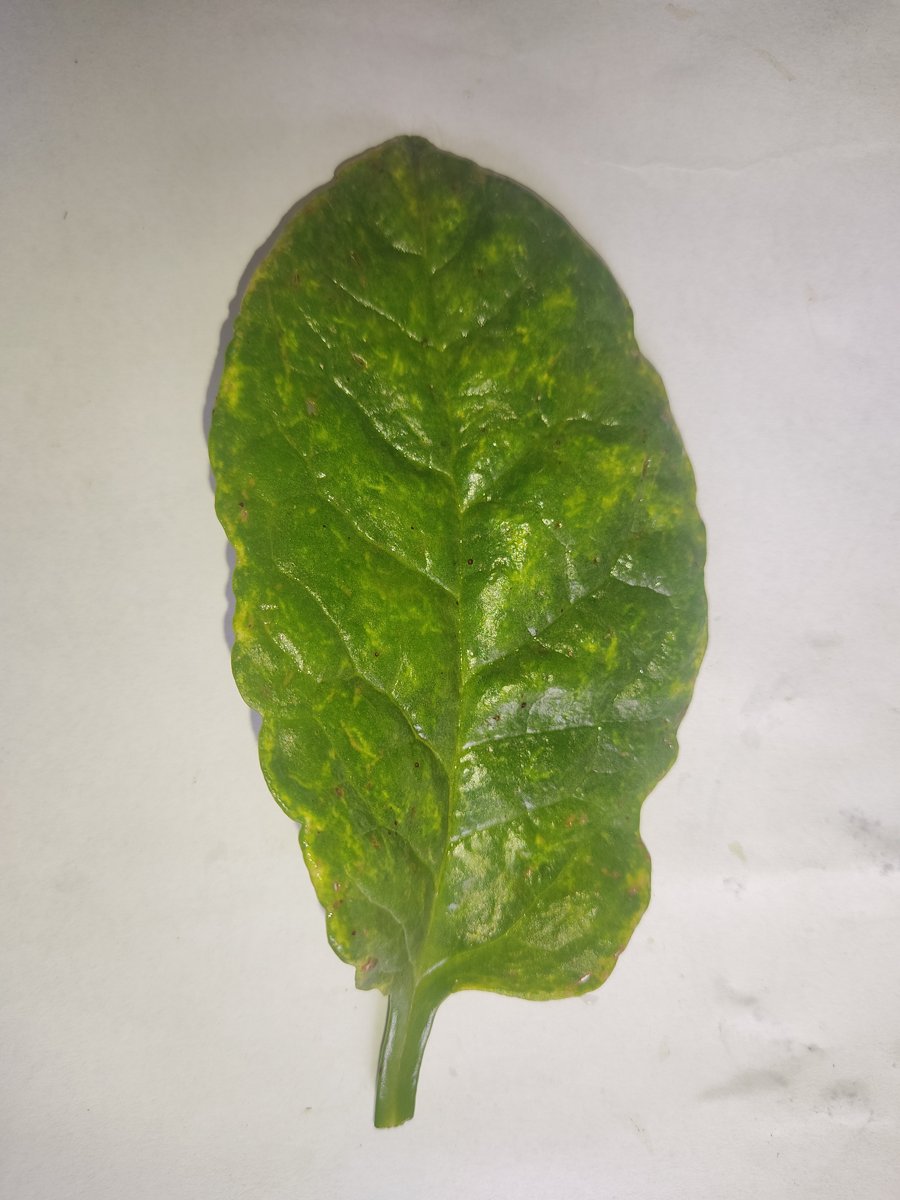
Label: Healthy-Leaf